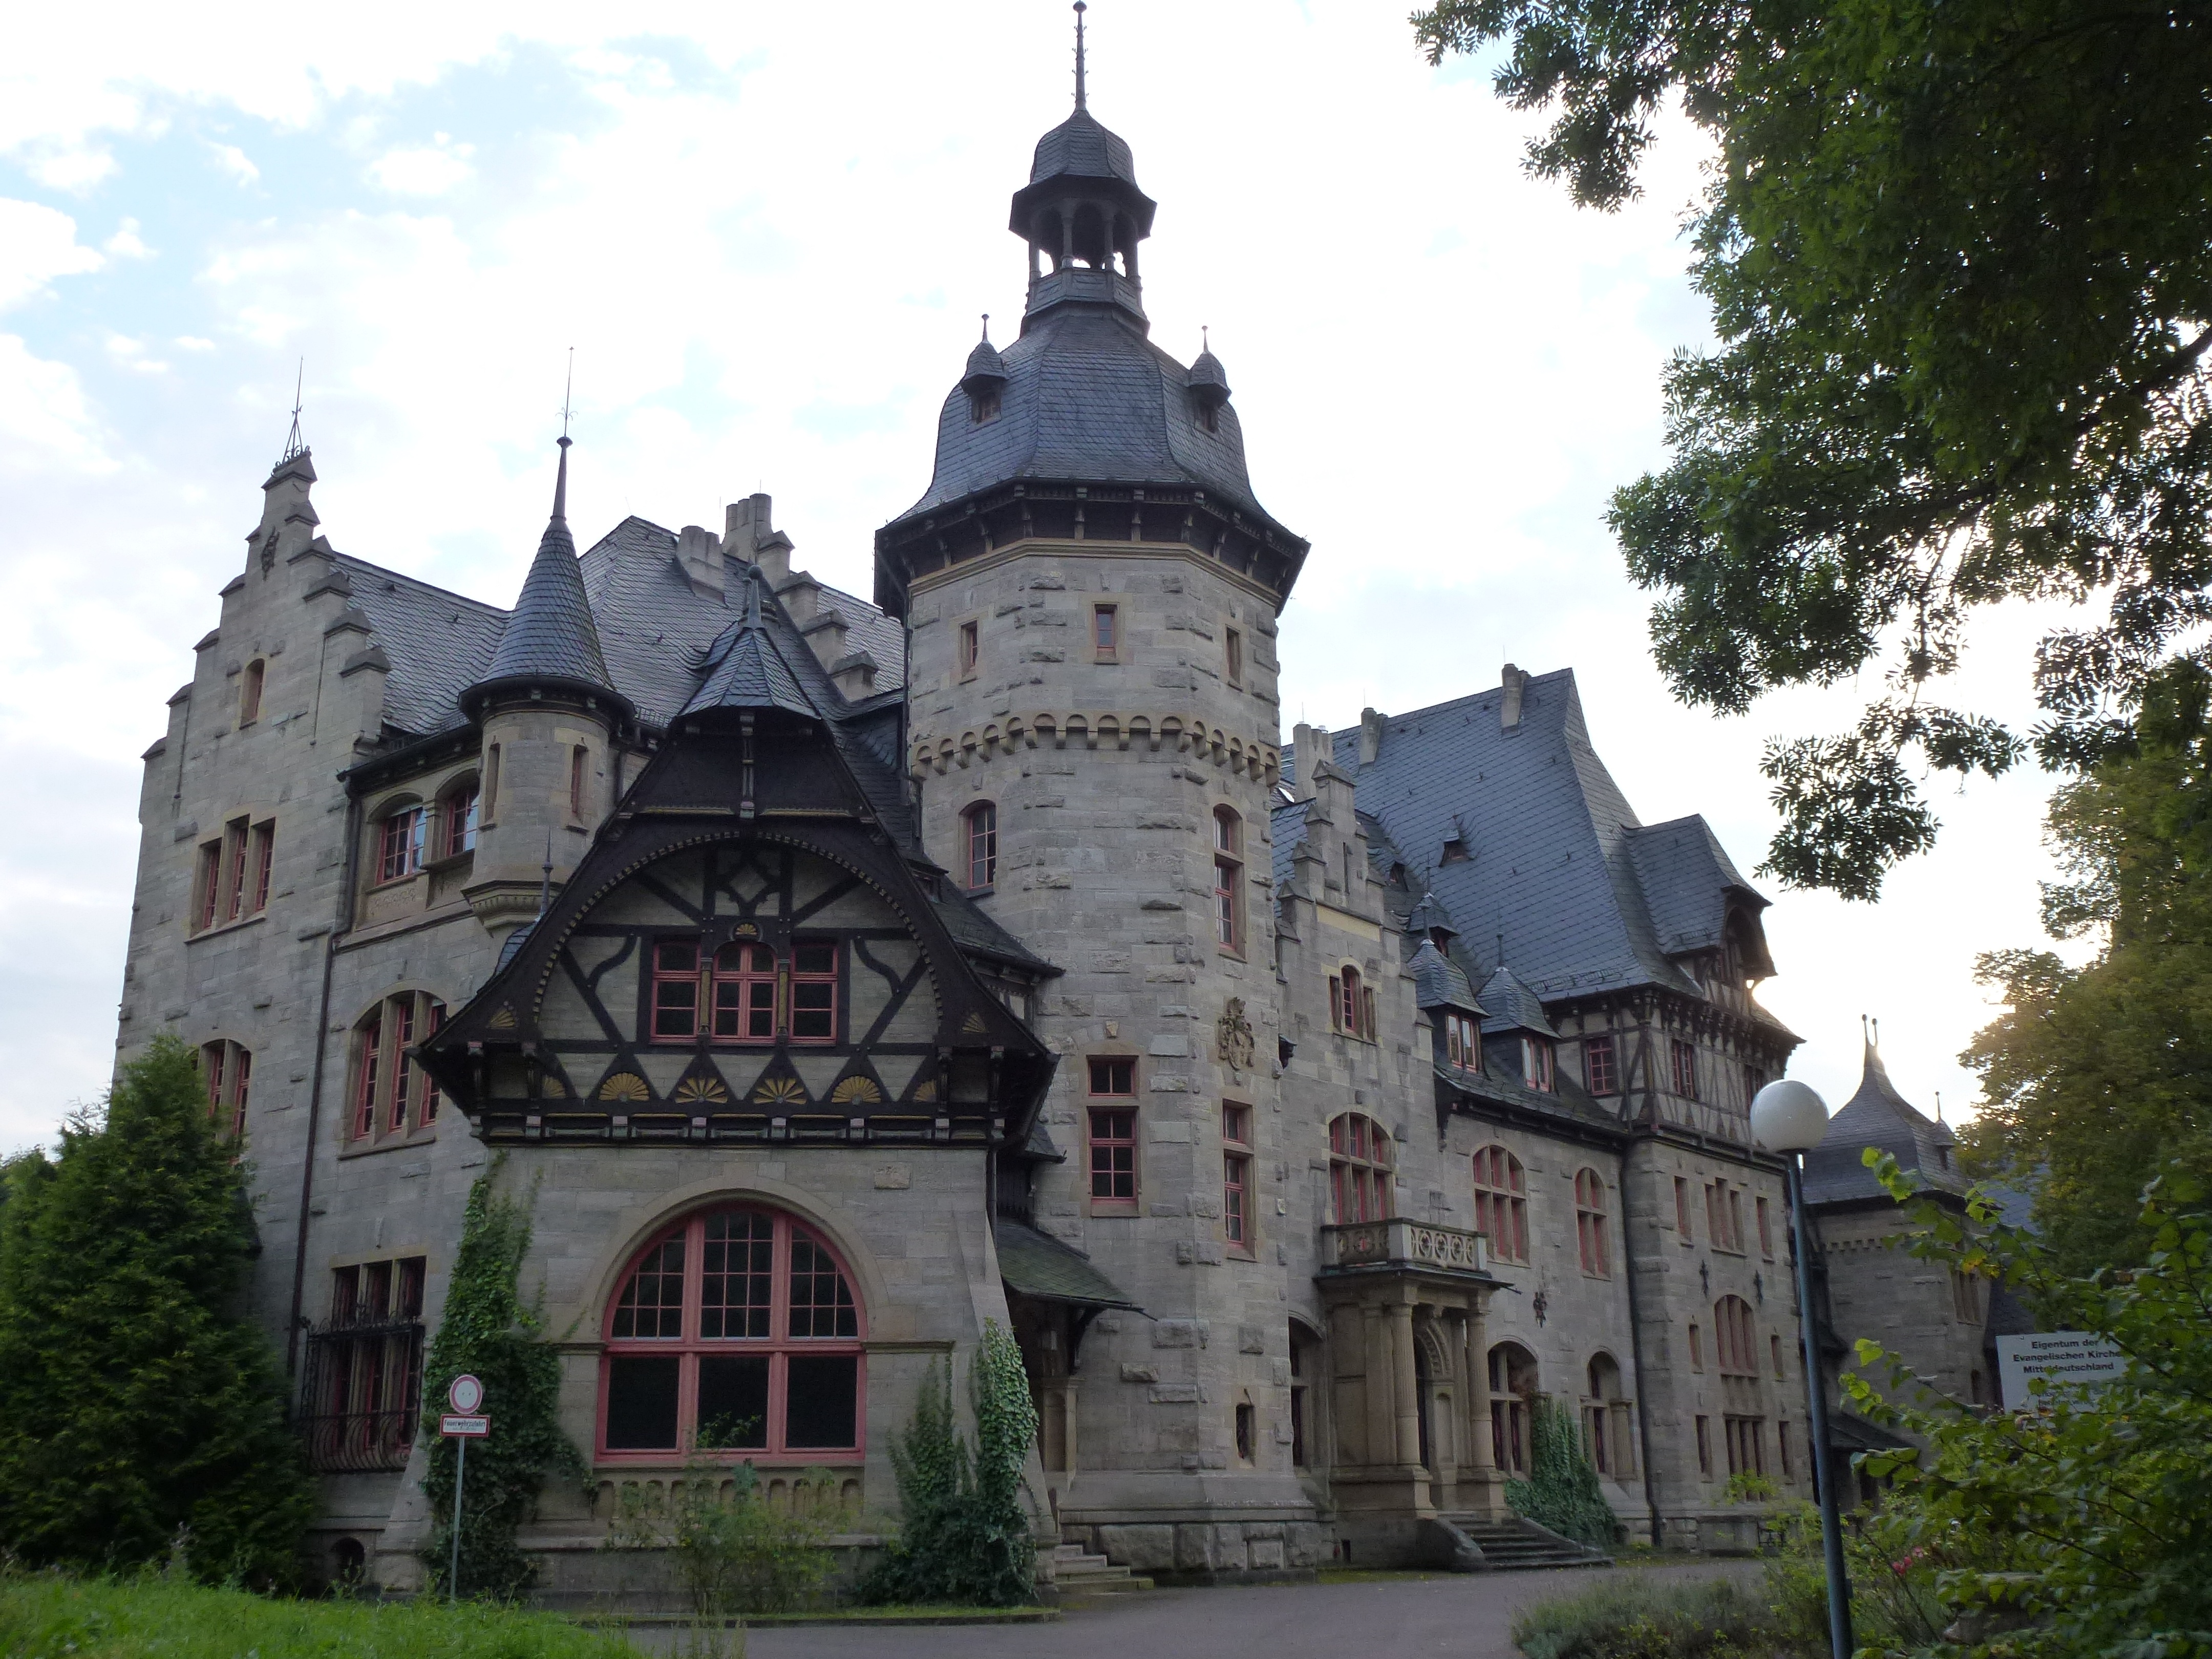
town, building, chateau, stone, tower, castle, church, chapel, place of worship, monastery, middle ages, thuringia germany, tours, thuringian forest, historic site